Appalachian State University

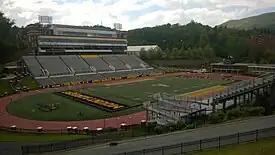
Kidd Brewer Stadium

The official campus police department is the Appalachian State University Police Department, alternatively the Appalachian Police Department. The university houses the Appalachian Police Academy under the two-year Appalachian Police Officer Development Program.